Tygers of Pan Tang

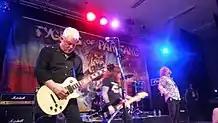
Tygers of Pan Tang performing in 2018

During the 1999 Wacken Open Air festival, Jess Cox joined on stage with Blitzkrieg, playing three old Tygers songs. The audience's response was positive, and a year later, to celebrate the 20th anniversary of Tygers of Pan Tang and the 10th Wacken Open Air, the band was invited to play on the main stage. Brian Dick and Rocky were unable to join the band, but the Tygers (now Jess Cox and Robb Weir, backed up by Blitzkrieg guitarist Glenn S Howes, bassist Gavin Gray, and drummer Chris Percy) did perform. Recordings of their performance resulted in the "Live at Wacken" album.